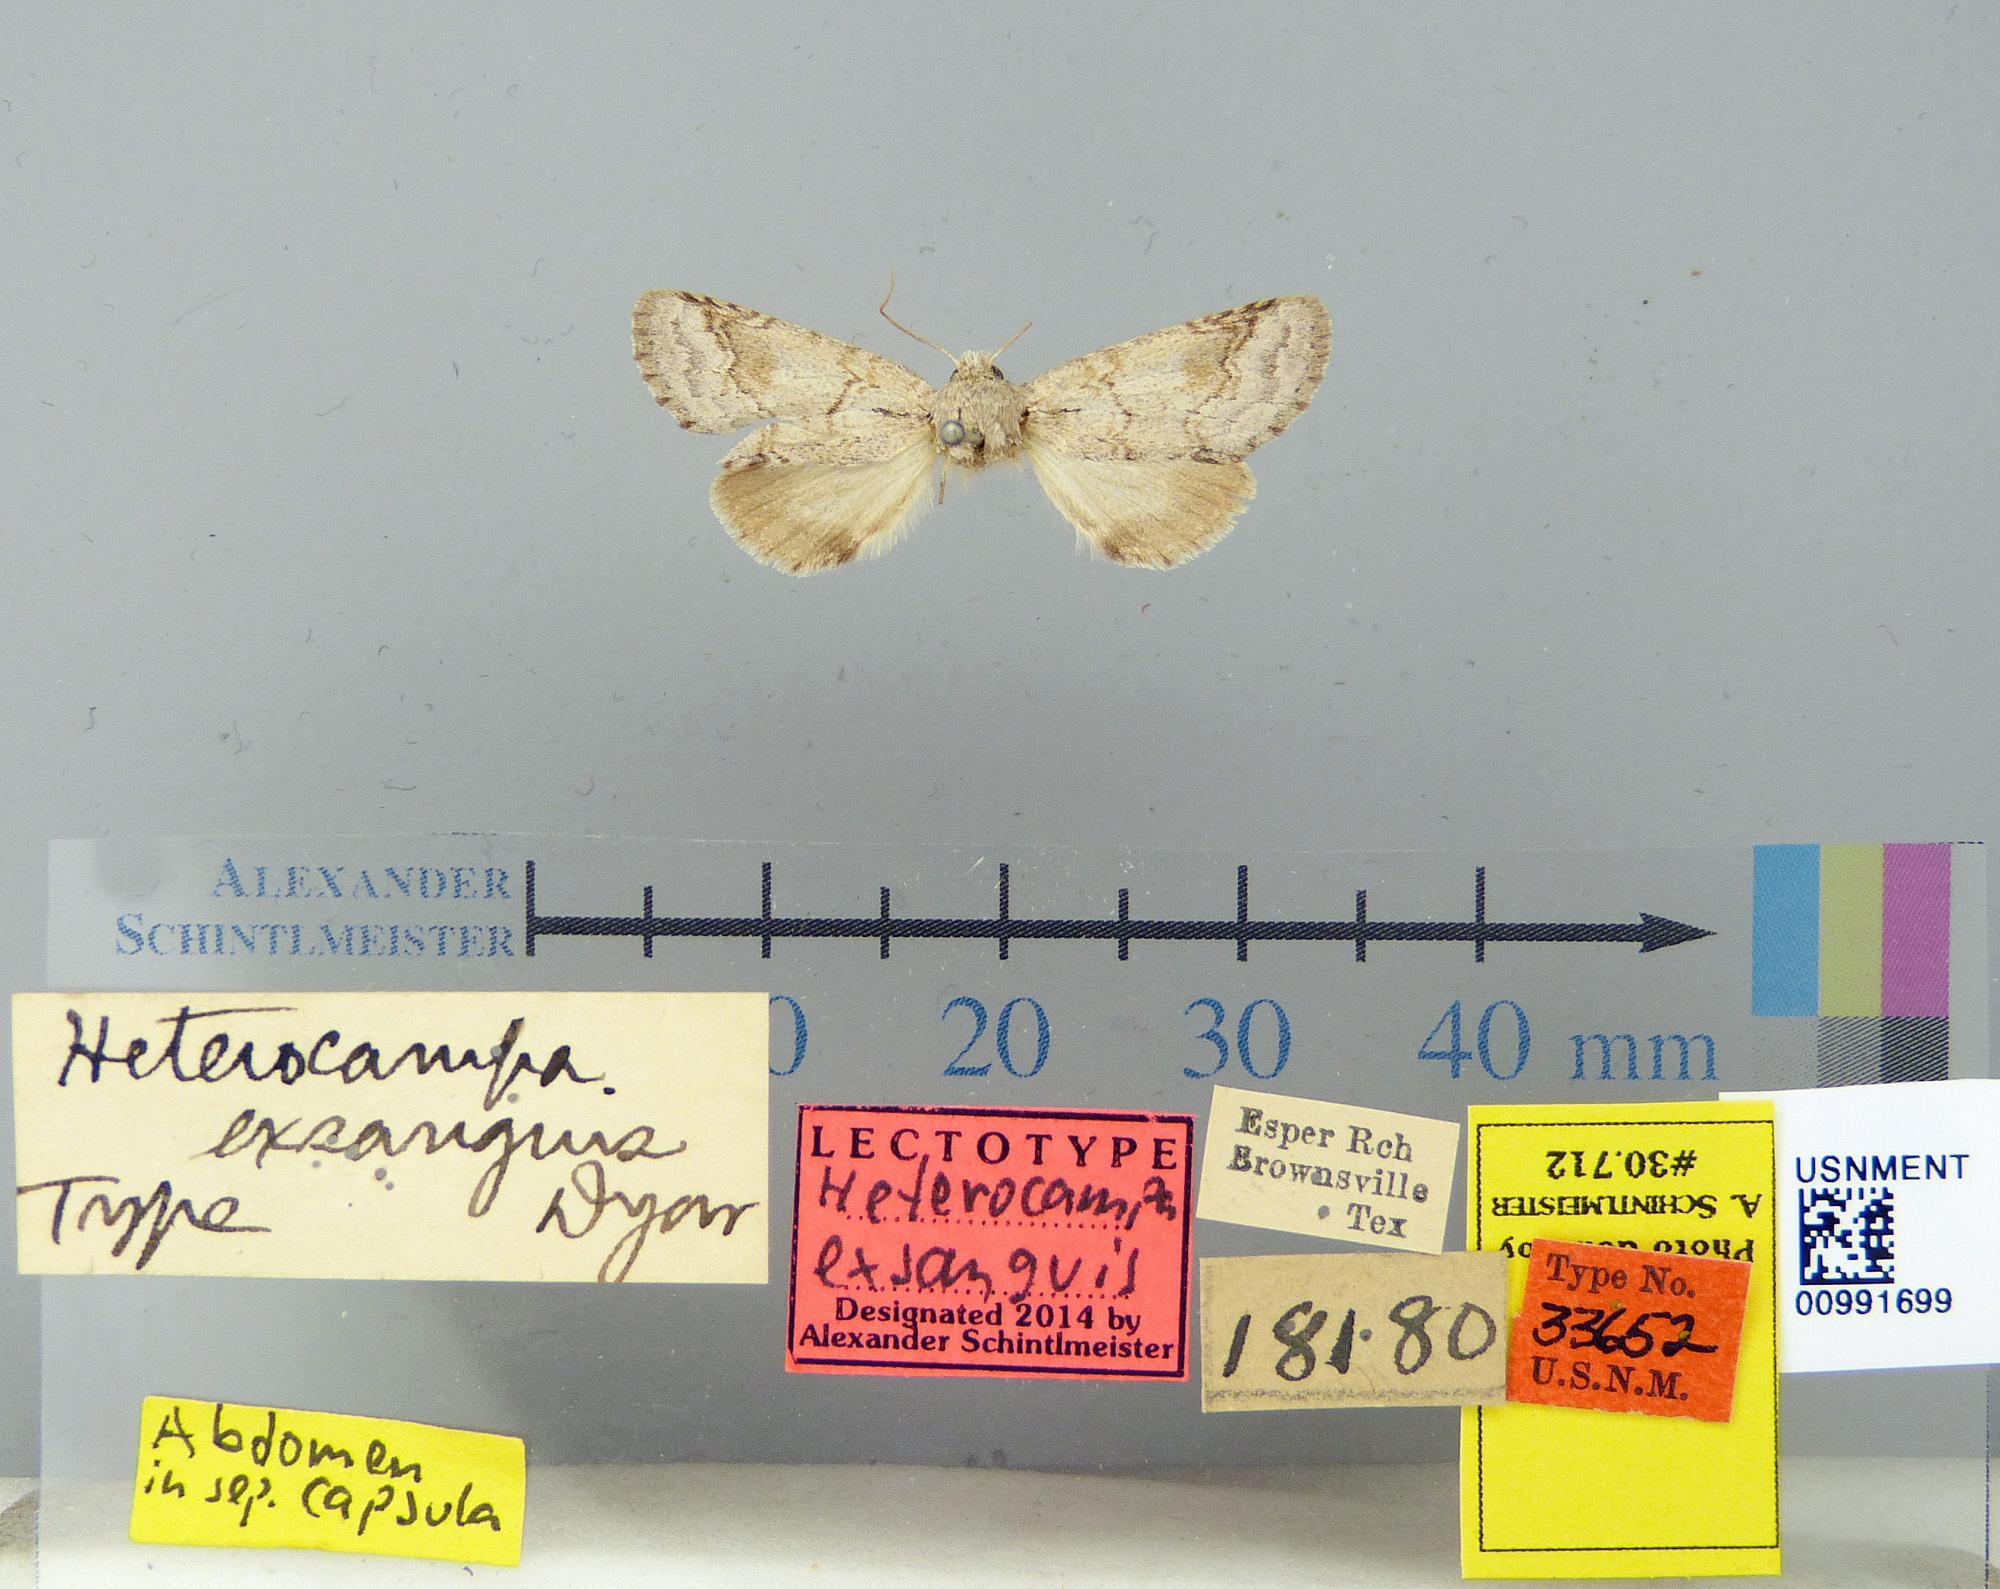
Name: Heterocampa exsanguis
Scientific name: Heterocampa exsanguis Dyar, 1906
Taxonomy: Animalia, Arthropoda, Insecta, Lepidoptera, Notodontidae
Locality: Esprza Rch., Brownsville, Texas, Texas, United States